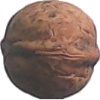
Label: Walnut 1